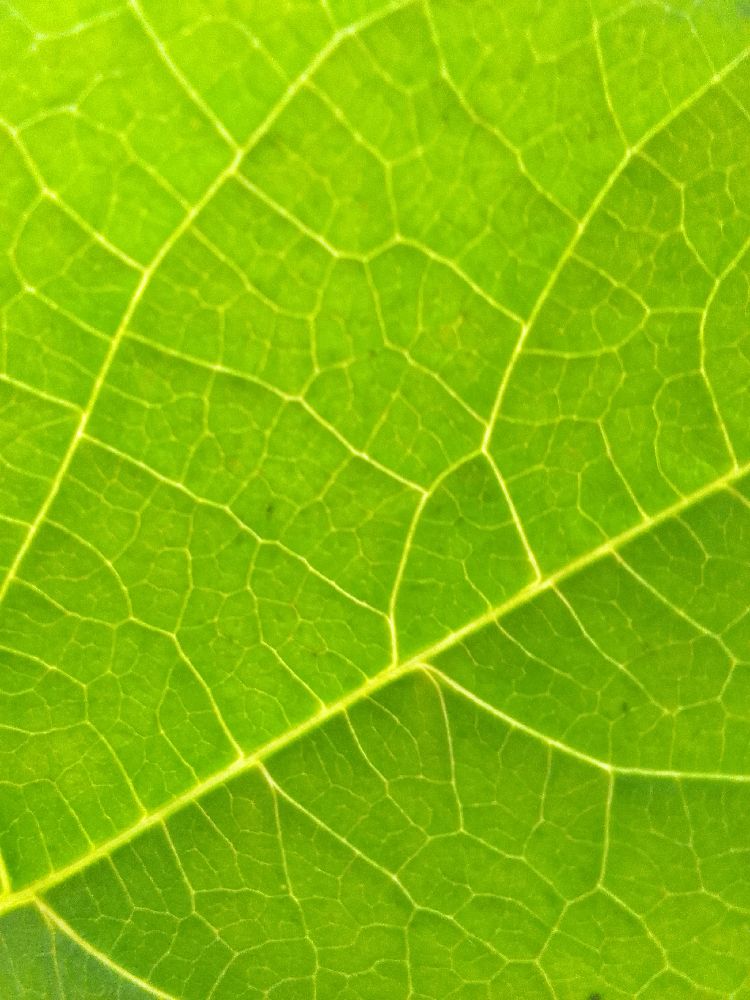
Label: healthy